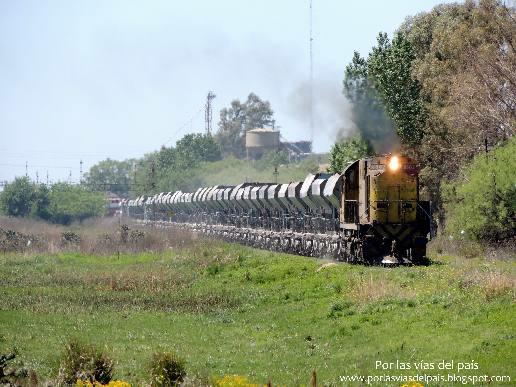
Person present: No